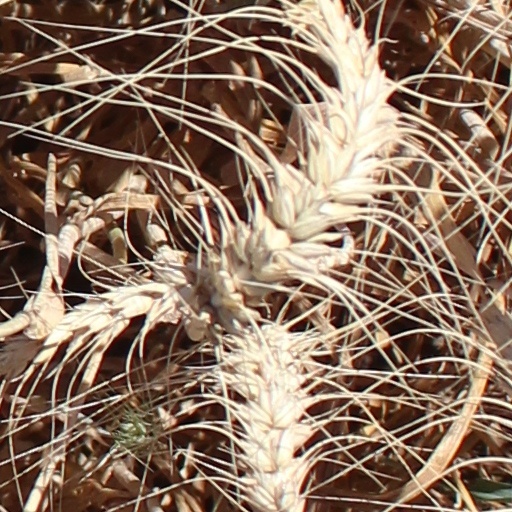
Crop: wheat